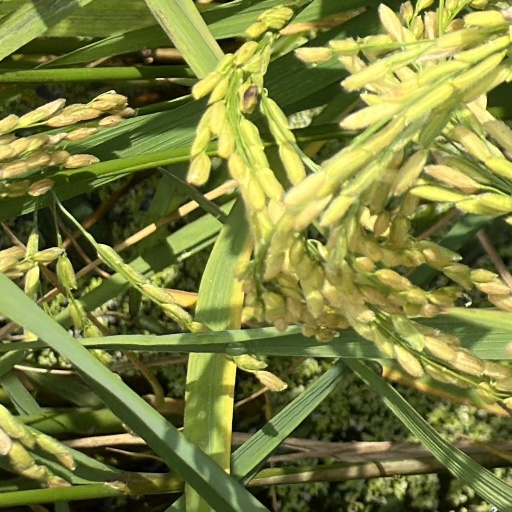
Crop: rice